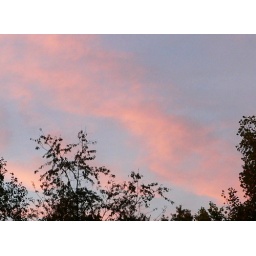
Most of the sky is pink due to a large cloud cover over half of Maryland from Hurricane Noel.